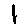
Label: 1